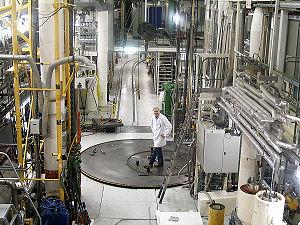
Halden est une ville norvégienne située dans le comté d'Østfold, à la frontière suédoise. Elle compte environ 30 000 habitants et couvre une superficie de 640 km² au pied d'une forteresse.